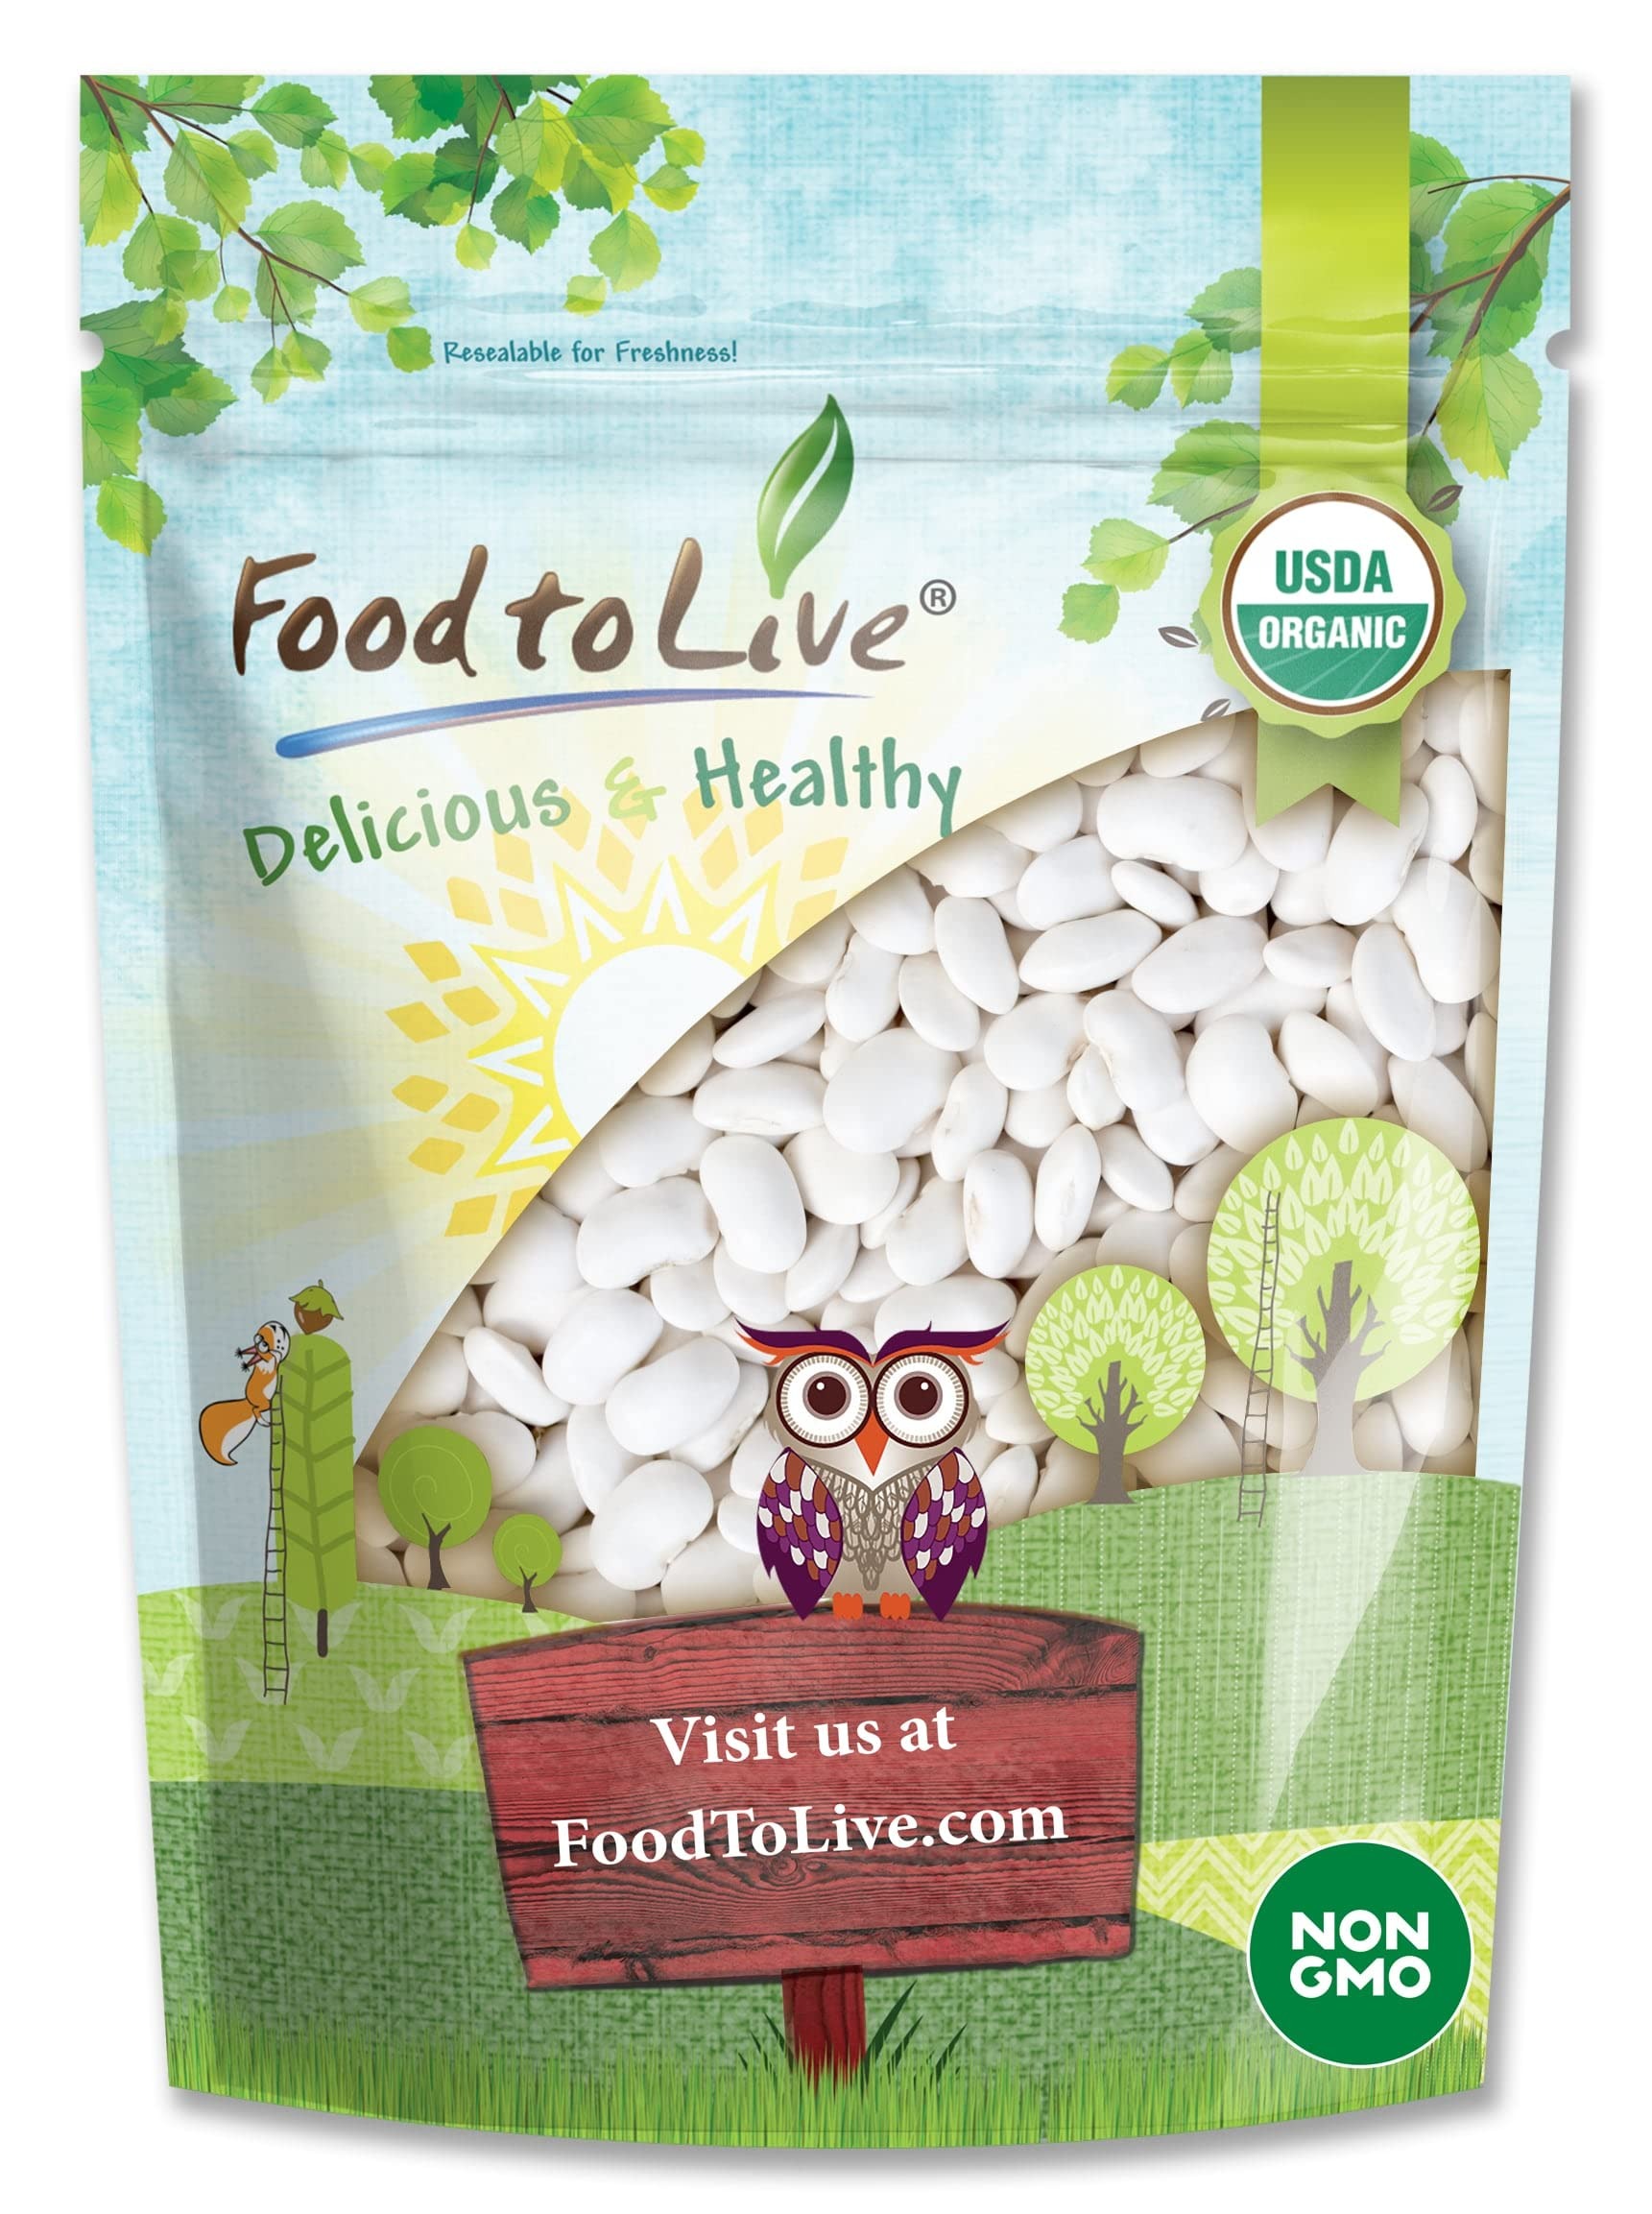
Item Name: Food to Live Organic Great Northern Beans, 3 Pounds – Dried, Non-GMO, Kosher, Raw, Sproutable, Bulk Seeds, Product of the USA
Bullet Point 1: ✔️LOW-FAT SOURCE OF PROTEIN: A cup of cooked organic great northern beans contains 14.7g of protein and only 0.8g fat.
Bullet Point 2: ✔️IRON-RICH FOOD FOR VEGANS: A serving of organic great northern beans gives you 21% of the daily dose of iron.
Bullet Point 3: ✔️HEART-FRIENDLY PRODUCT: The low fat content and 12.4g of fiber in a cup make great northern beans good for arteries.
Bullet Point 4: ✔️MOST VERSATILE BEANS: Food to Live Organic Great Northern Beans are popular in soups and stews, chilis and salads.
Bullet Point 5: ✔️TASTY & EASY TO COOK: Organic dried great northern beans can be cooked in 90min. Enjoy their delicate flavor easily.
Value: 48.0
Unit: Ounce

Price: 23.8